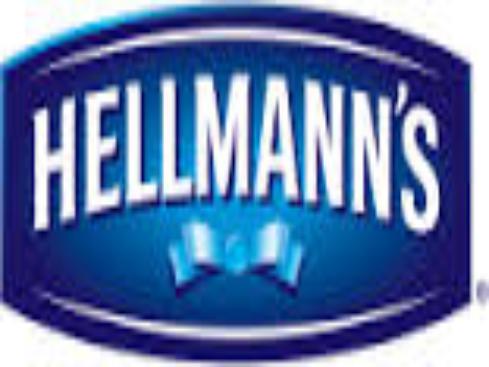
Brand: Hellmann's
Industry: Food